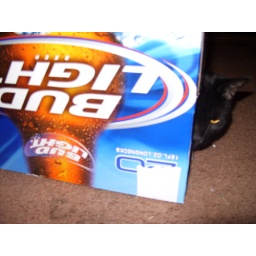
cat in a box